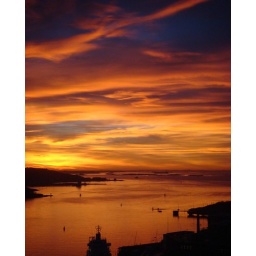
Took from car over bridge so quite lucky it came out alright